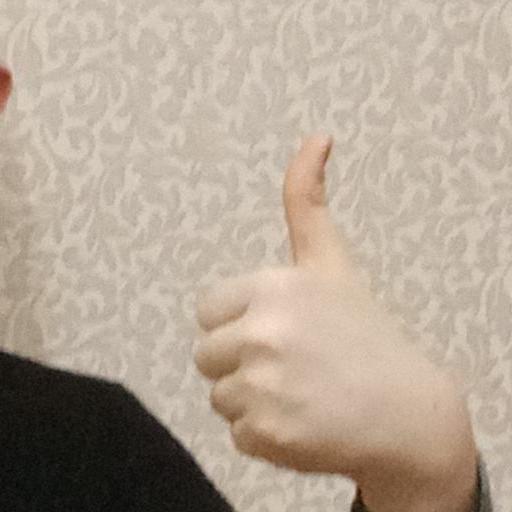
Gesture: like